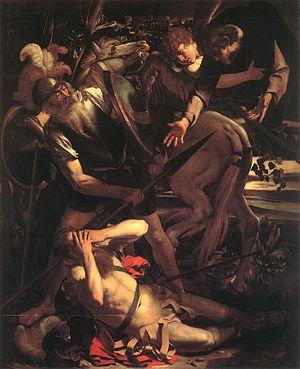
La conversion religieuse est à la fois le processus, et l'aboutissement, d'un cheminement personnel où des croyances religieuses ou philosophiques, nouvelles ou anciennes, supplantent d'autres conceptions. L'individu décide alors de suivre une voie, et souvent abandonne des comportements jugés néfastes ou des idées jugées fausses. Il rejoint un groupe ou un courant, réputés transmettre et pratiquer les valeurs préférées. La conversion a une dimension spirituelle, et peut être déclenchée à l'occasion d'un éveil spirituel, relever d'une aspiration profonde voire ancienne ou, plus rarement, par une illumination, une saisie soudaine de la présence agissante de Dieu.
Énantiodromie, du grec ancien ἐναντιοδρομία, composé de : ἐνάντιος, enantios et δρόμος, dromos signifie « courir en sens contraire ».